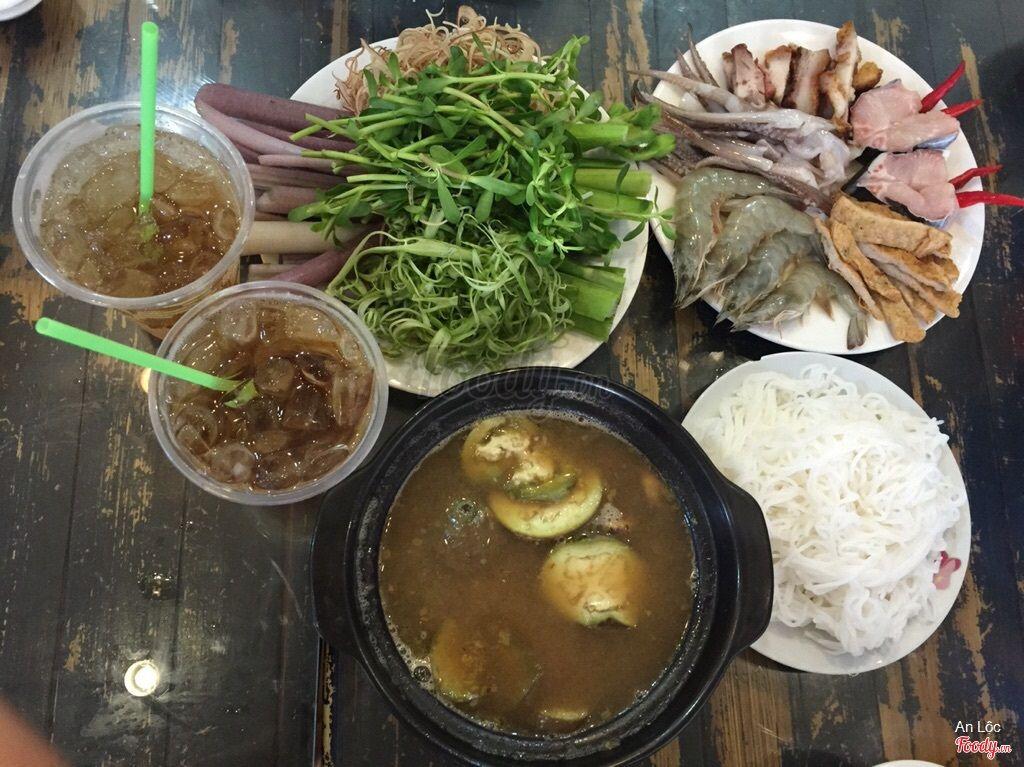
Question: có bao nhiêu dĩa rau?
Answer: có một dĩa rau